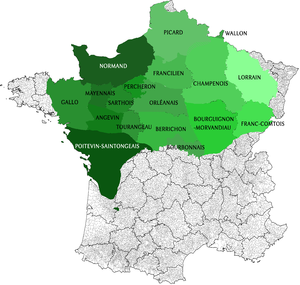
Liste des cartes sources pour chaque langue d'oïl identifiée
Historiquement, la langue d'oïl, ou simplement oïl, est la langue romane qui s’est développée dans la partie nord de la Gaule, puis dans la partie nord de la France, dans le sud de la Belgique et dans les îles Anglo-Normandes, et qui était parlée au Moyen Âge. Elle se confond dans un premier temps avec l’ancien français, qui englobe alors les différents dialectes d’oïl. L'émergence d'une forme linguistique unique et standardisée au début de la période moderne rend cette identification plurielle caduque pour le moyen français : on parle dès lors du français d'une part, et des autres langues d'oïl d'autre part. On considère que les langues d'oïl constituent un groupe des langues gallo-romanes. Ce groupe du nord a conservé un substrat celtique plus important et a subi une plus grande influence du germanique que sa sœur occitano-romane du sud, la langue d'oc.
Situés dans la région historique du Bourbonnais, c'est-à-dire dans une partie du département de l'Allier et dans le sud-est du département du Cher, les parlers bourbonnais se trouvent aux confins des domaines d'oïl, d'oc et du francoprovençal.
Les langues régionales ou minoritaires de France sont un ensemble de langues géographiquement et historiquement implantées sur le territoire français, autres que la langue française. Les variétés régionales du français ainsi que les langues issues de l'immigration ne sont pas considérées comme des langues régionales.